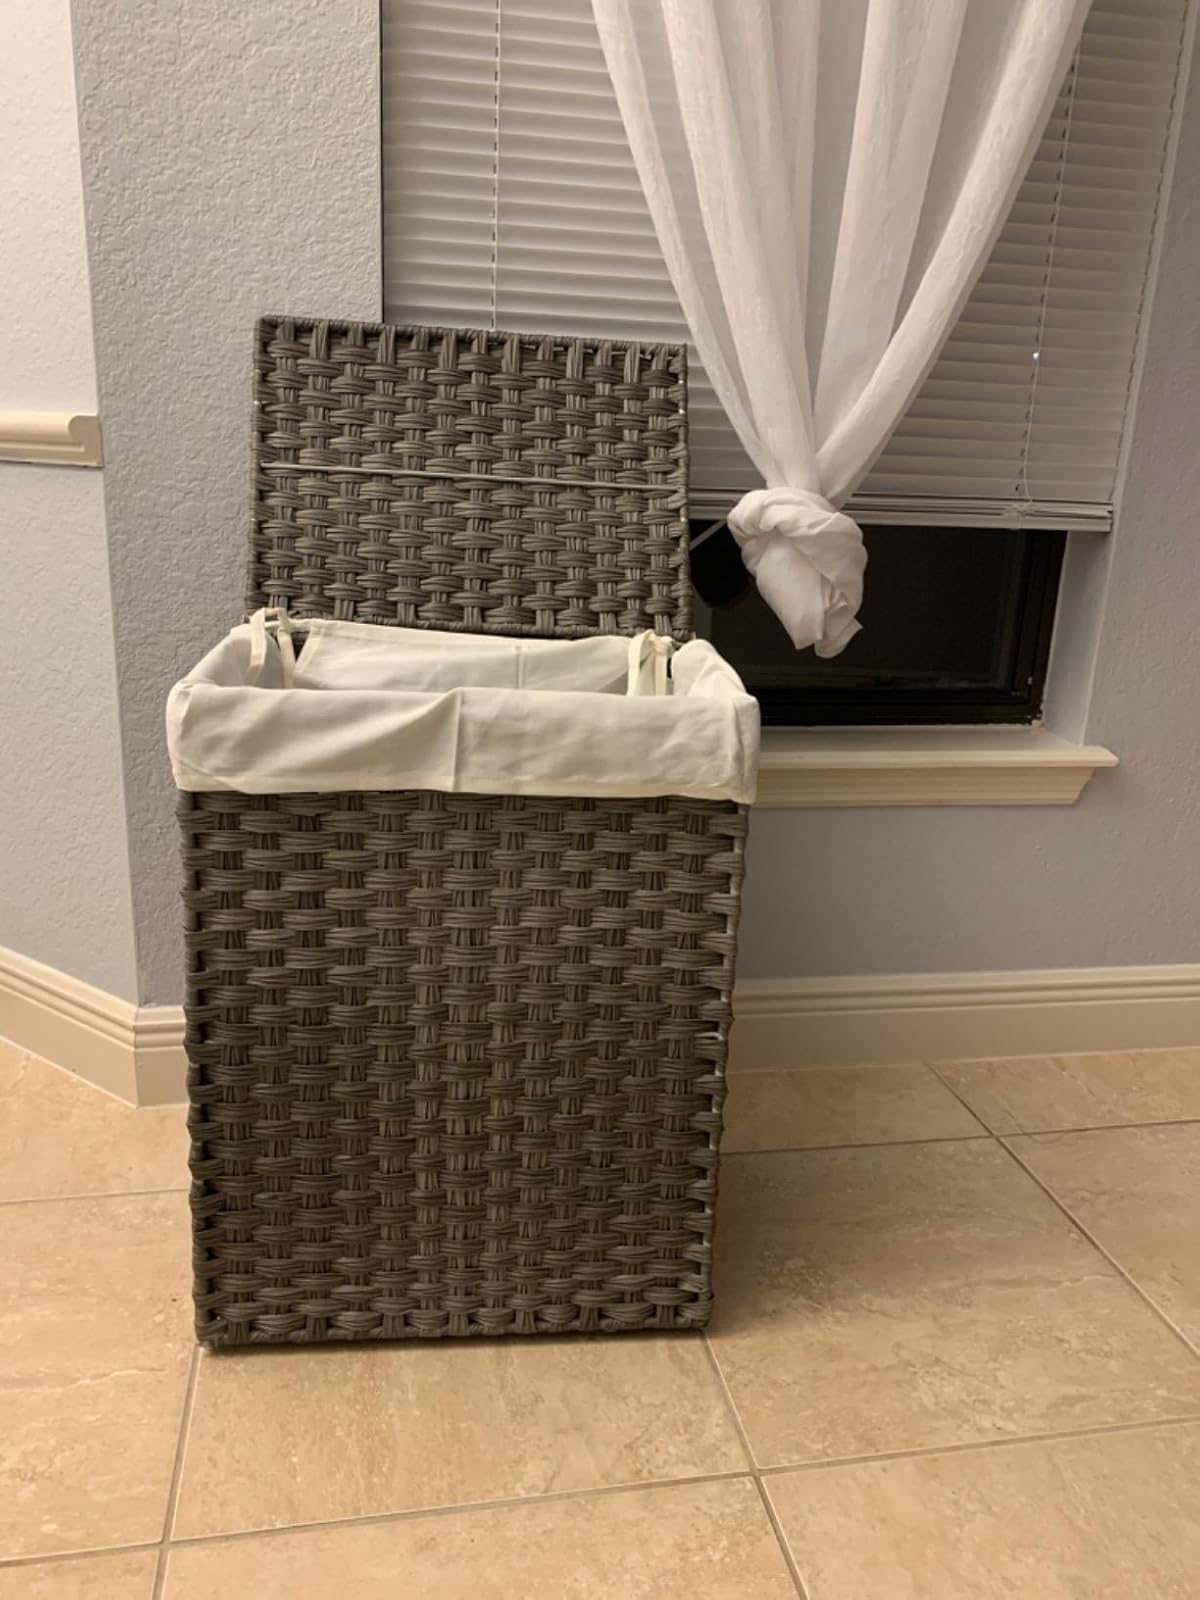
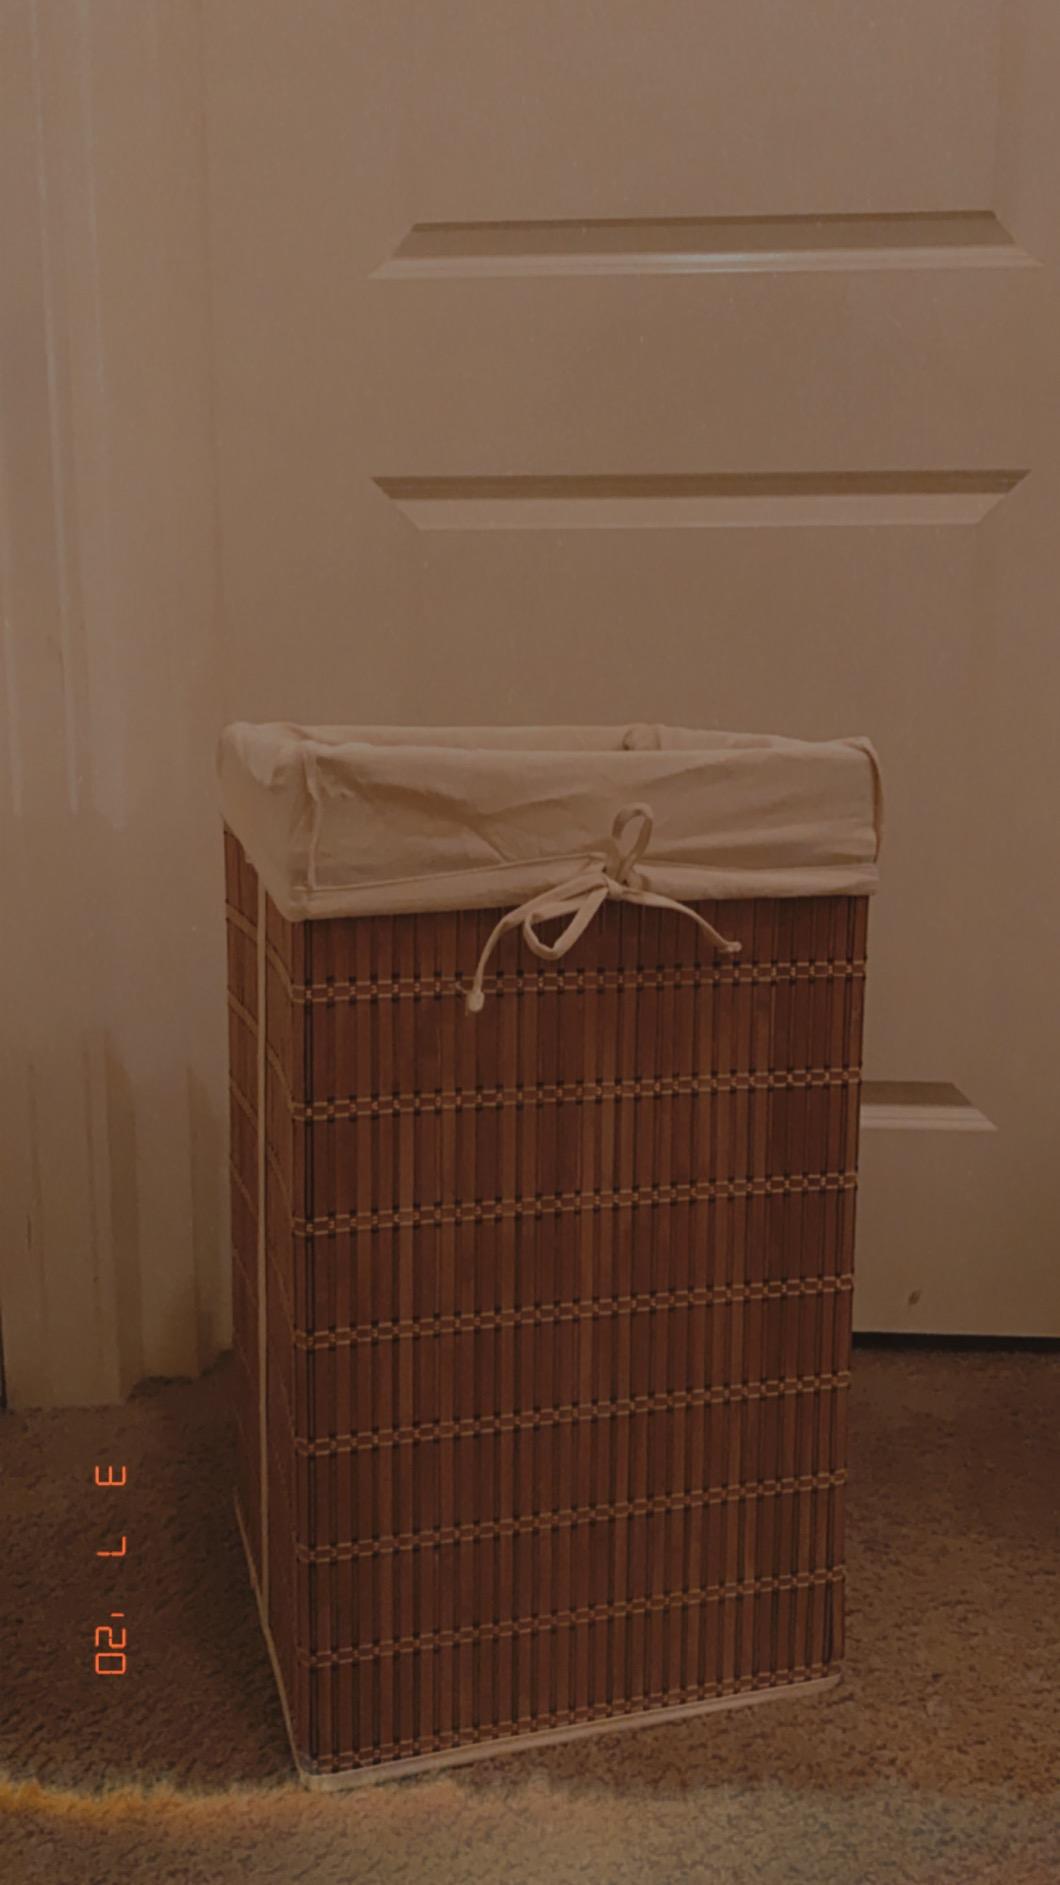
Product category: items_hamper
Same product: no